Lauri Lyly

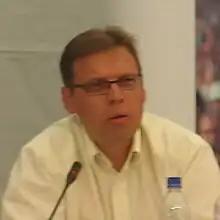
Lyly in 2009

Lauri Matias Lyly (born 20 February 1953, Seinäjoki) is a Finnish trade unionist and politician who served as the mayor of Tampere since 2017 until 2021. He is married with Tuula Lyly and the couple has three children.